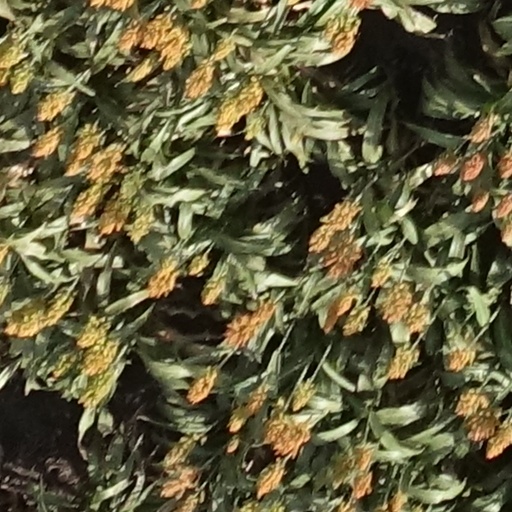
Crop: sorghum